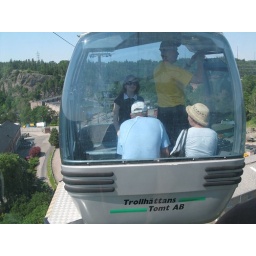
cable car over the river